2021–22 Arsenal F.C. season

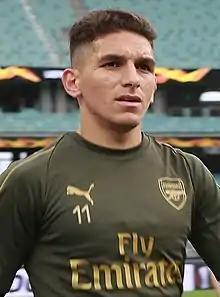
Torreira in 2019

Arsenal entered the Carabao Cup in the second round, facing Championship side West Bromwich Albion away at the Hawthorns. Aaron Ramsdale made his debut and started in goal, while Martin Ødegaard made his first start as a full-fledged Arsenal player. With West Brom opting to field a team of mostly backup and academy players, Arsenal dominated the game from start to end. In the first half, Pierre-Emerick Aubameyang scored two goals before Nicolas Pépé added a third in stoppage time, tapping the ball in after Aubameyang's failed bicycle kick attempt. Bukayo Saka scored five minutes into the second half before Aubameyang completed his hat-trick in the 62nd minute. Substitute Alexandre Lacazette further increased Arsenal's lead seven minutes later, and they won 6–0 to advance to the third round.